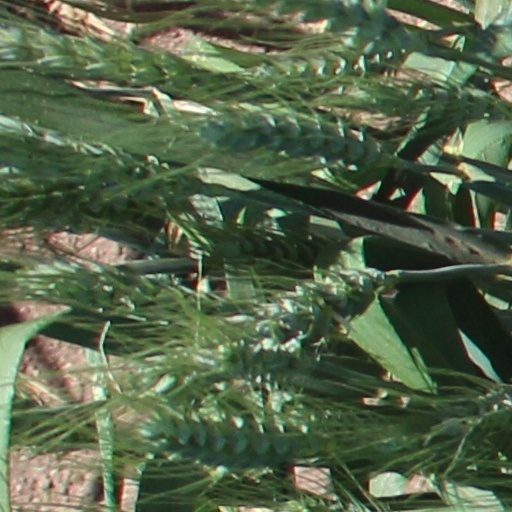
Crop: wheat